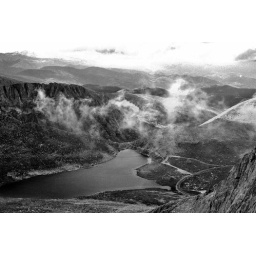
sitting high atop mount evans in colorado, watching the clouds roll in under me